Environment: real
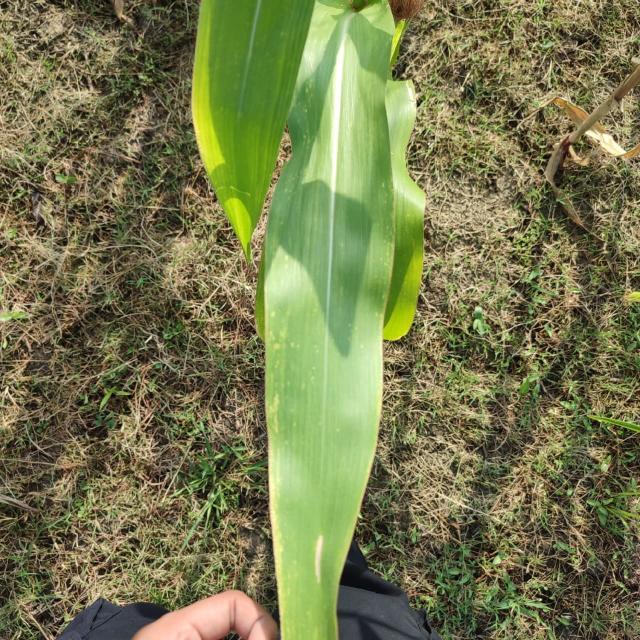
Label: potassium_deficiency